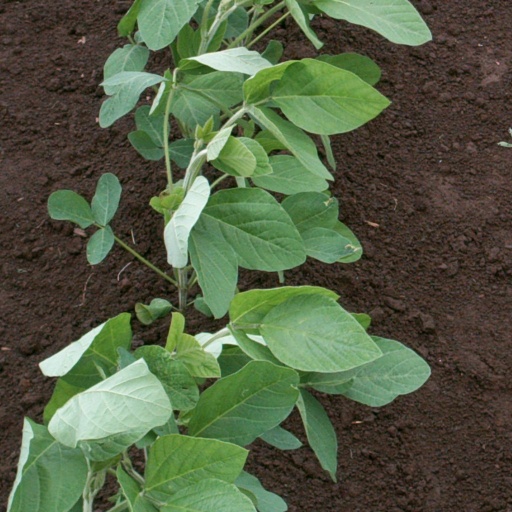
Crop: soybean